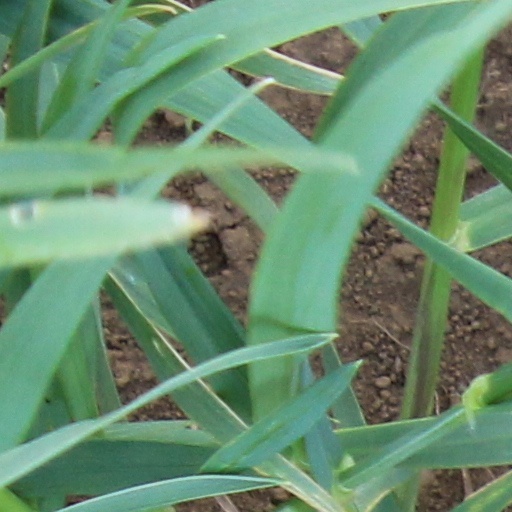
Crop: wheat